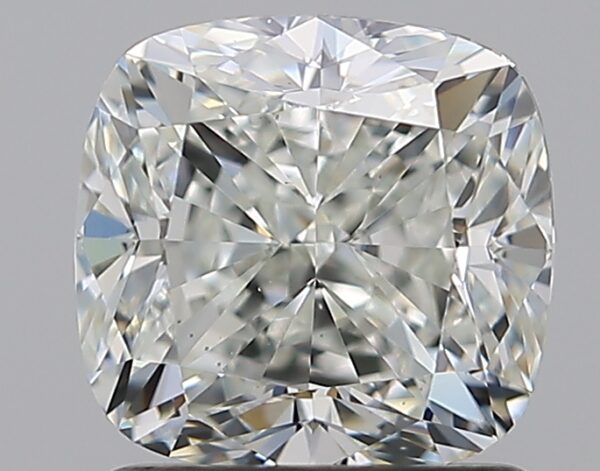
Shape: cushion
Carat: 1.52
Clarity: VS1
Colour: I
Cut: GD
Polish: EX
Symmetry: EX
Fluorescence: N
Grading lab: GIA
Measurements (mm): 6.34 x 6.12 x 4.5